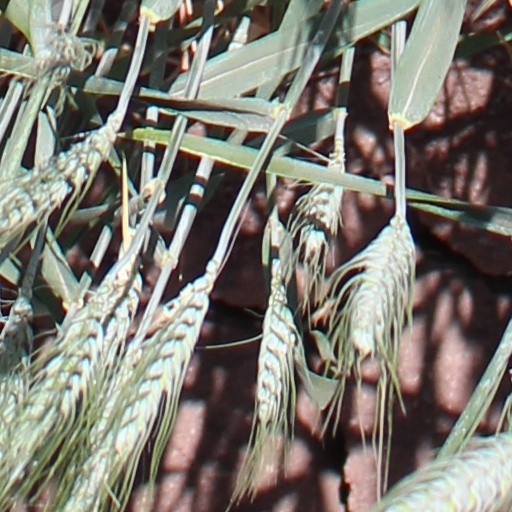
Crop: wheat